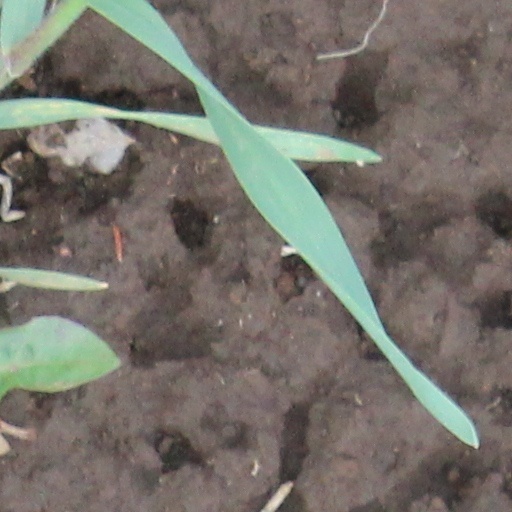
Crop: wheat